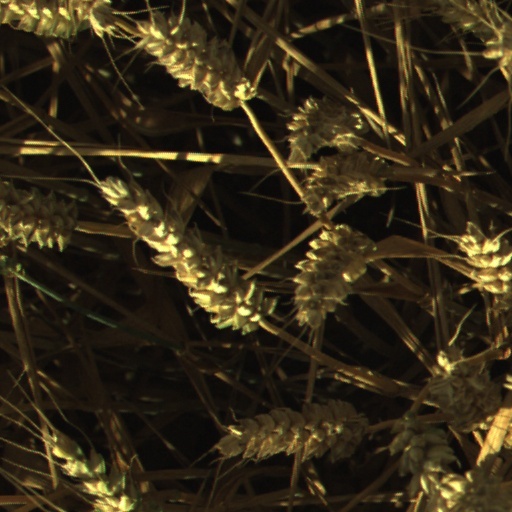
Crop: wheat